Racine Danish Kringles

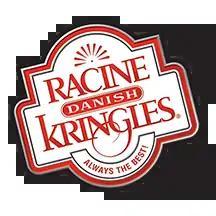
Racine Danish Kringles logo

Racine Danish Kringles is a family run bakery located at 2529 Golf Avenue, on the North Side of Racine, Wisconsin, that specializes in Kringles. The bakery's tagline is, "It's not just a treat, it's a tradition."